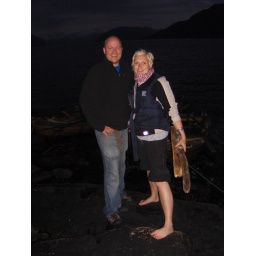
had to jump in the water to drag the boat in to the shore